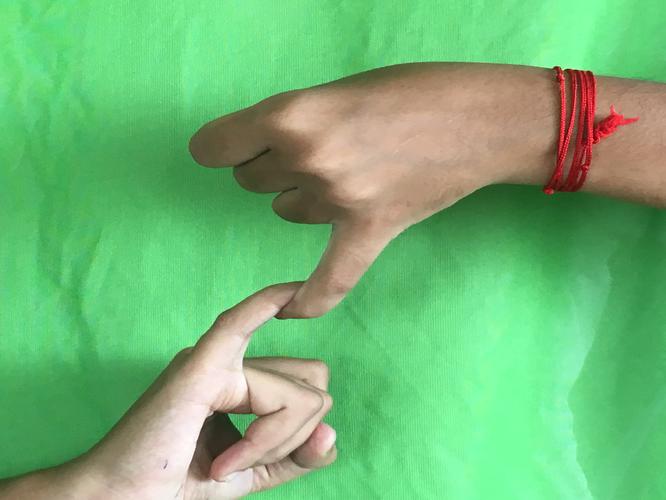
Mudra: Kilaka
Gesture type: double_hand